List of birds of the United States

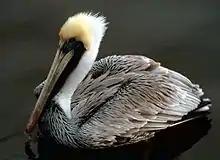
Brown pelican

Frigatebirds are large seabirds usually found over tropical oceans. They are large, black, or black-and-white, with long wings and deeply forked tails. The males have colored inflatable throat pouches. They do not swim or walk and cannot take off from a flat surface. Having the largest wingspan-to-body-weight ratio of any bird, they are essentially aerial, able to stay aloft for more than a week.